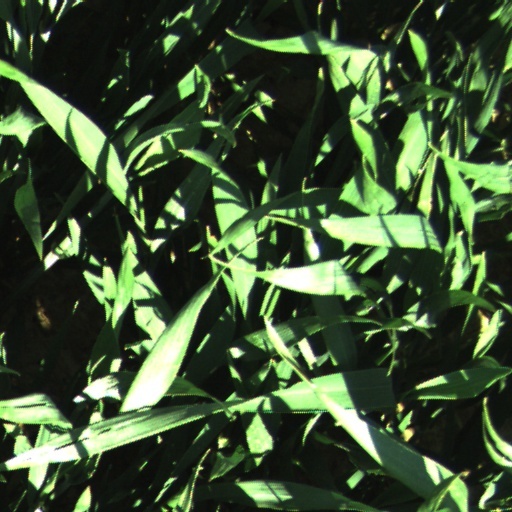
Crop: wheat